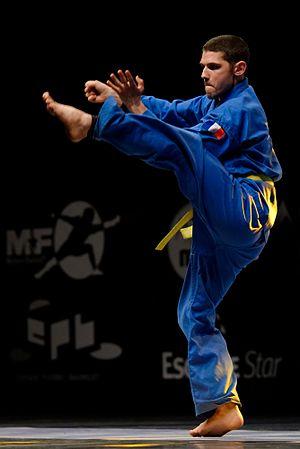
Démonstration de vovinam au Master de fleuret Melun Val-de-Seine 2014.